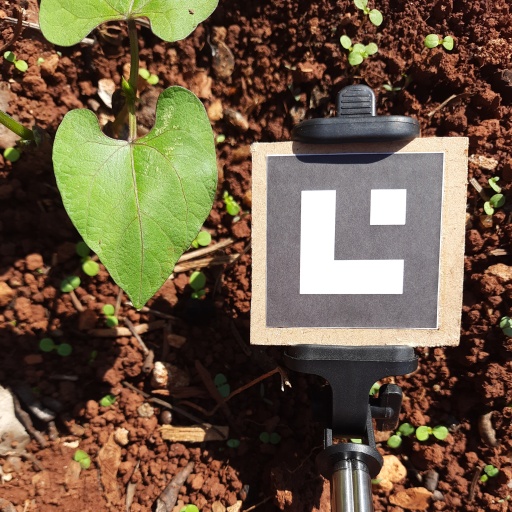
Observations: wavy surface, no eating holes, under sunlight